Prohodna

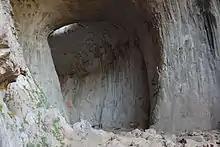
The Big Entrance of Prohodna (Passage) cave with visitors for comparison of height

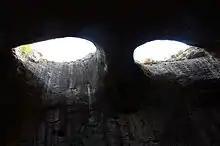
Two eye-like holes in the ceiling of a cave letting light in

Prohodna is a karst cave in north central Bulgaria, located in the Iskar Gorge near the village of Karlukovo in Lukovit Municipality, Lovech Province. The cave is known for the two eye-like holes in its ceiling, known as God's eyes.